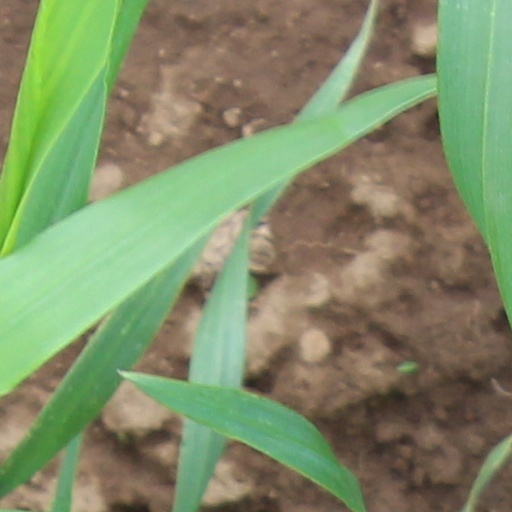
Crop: wheat